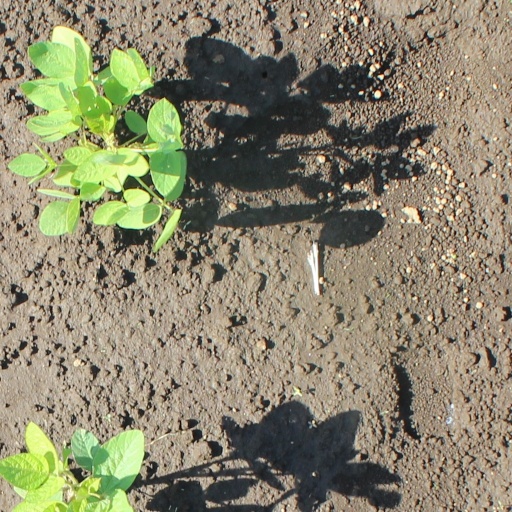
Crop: soybean